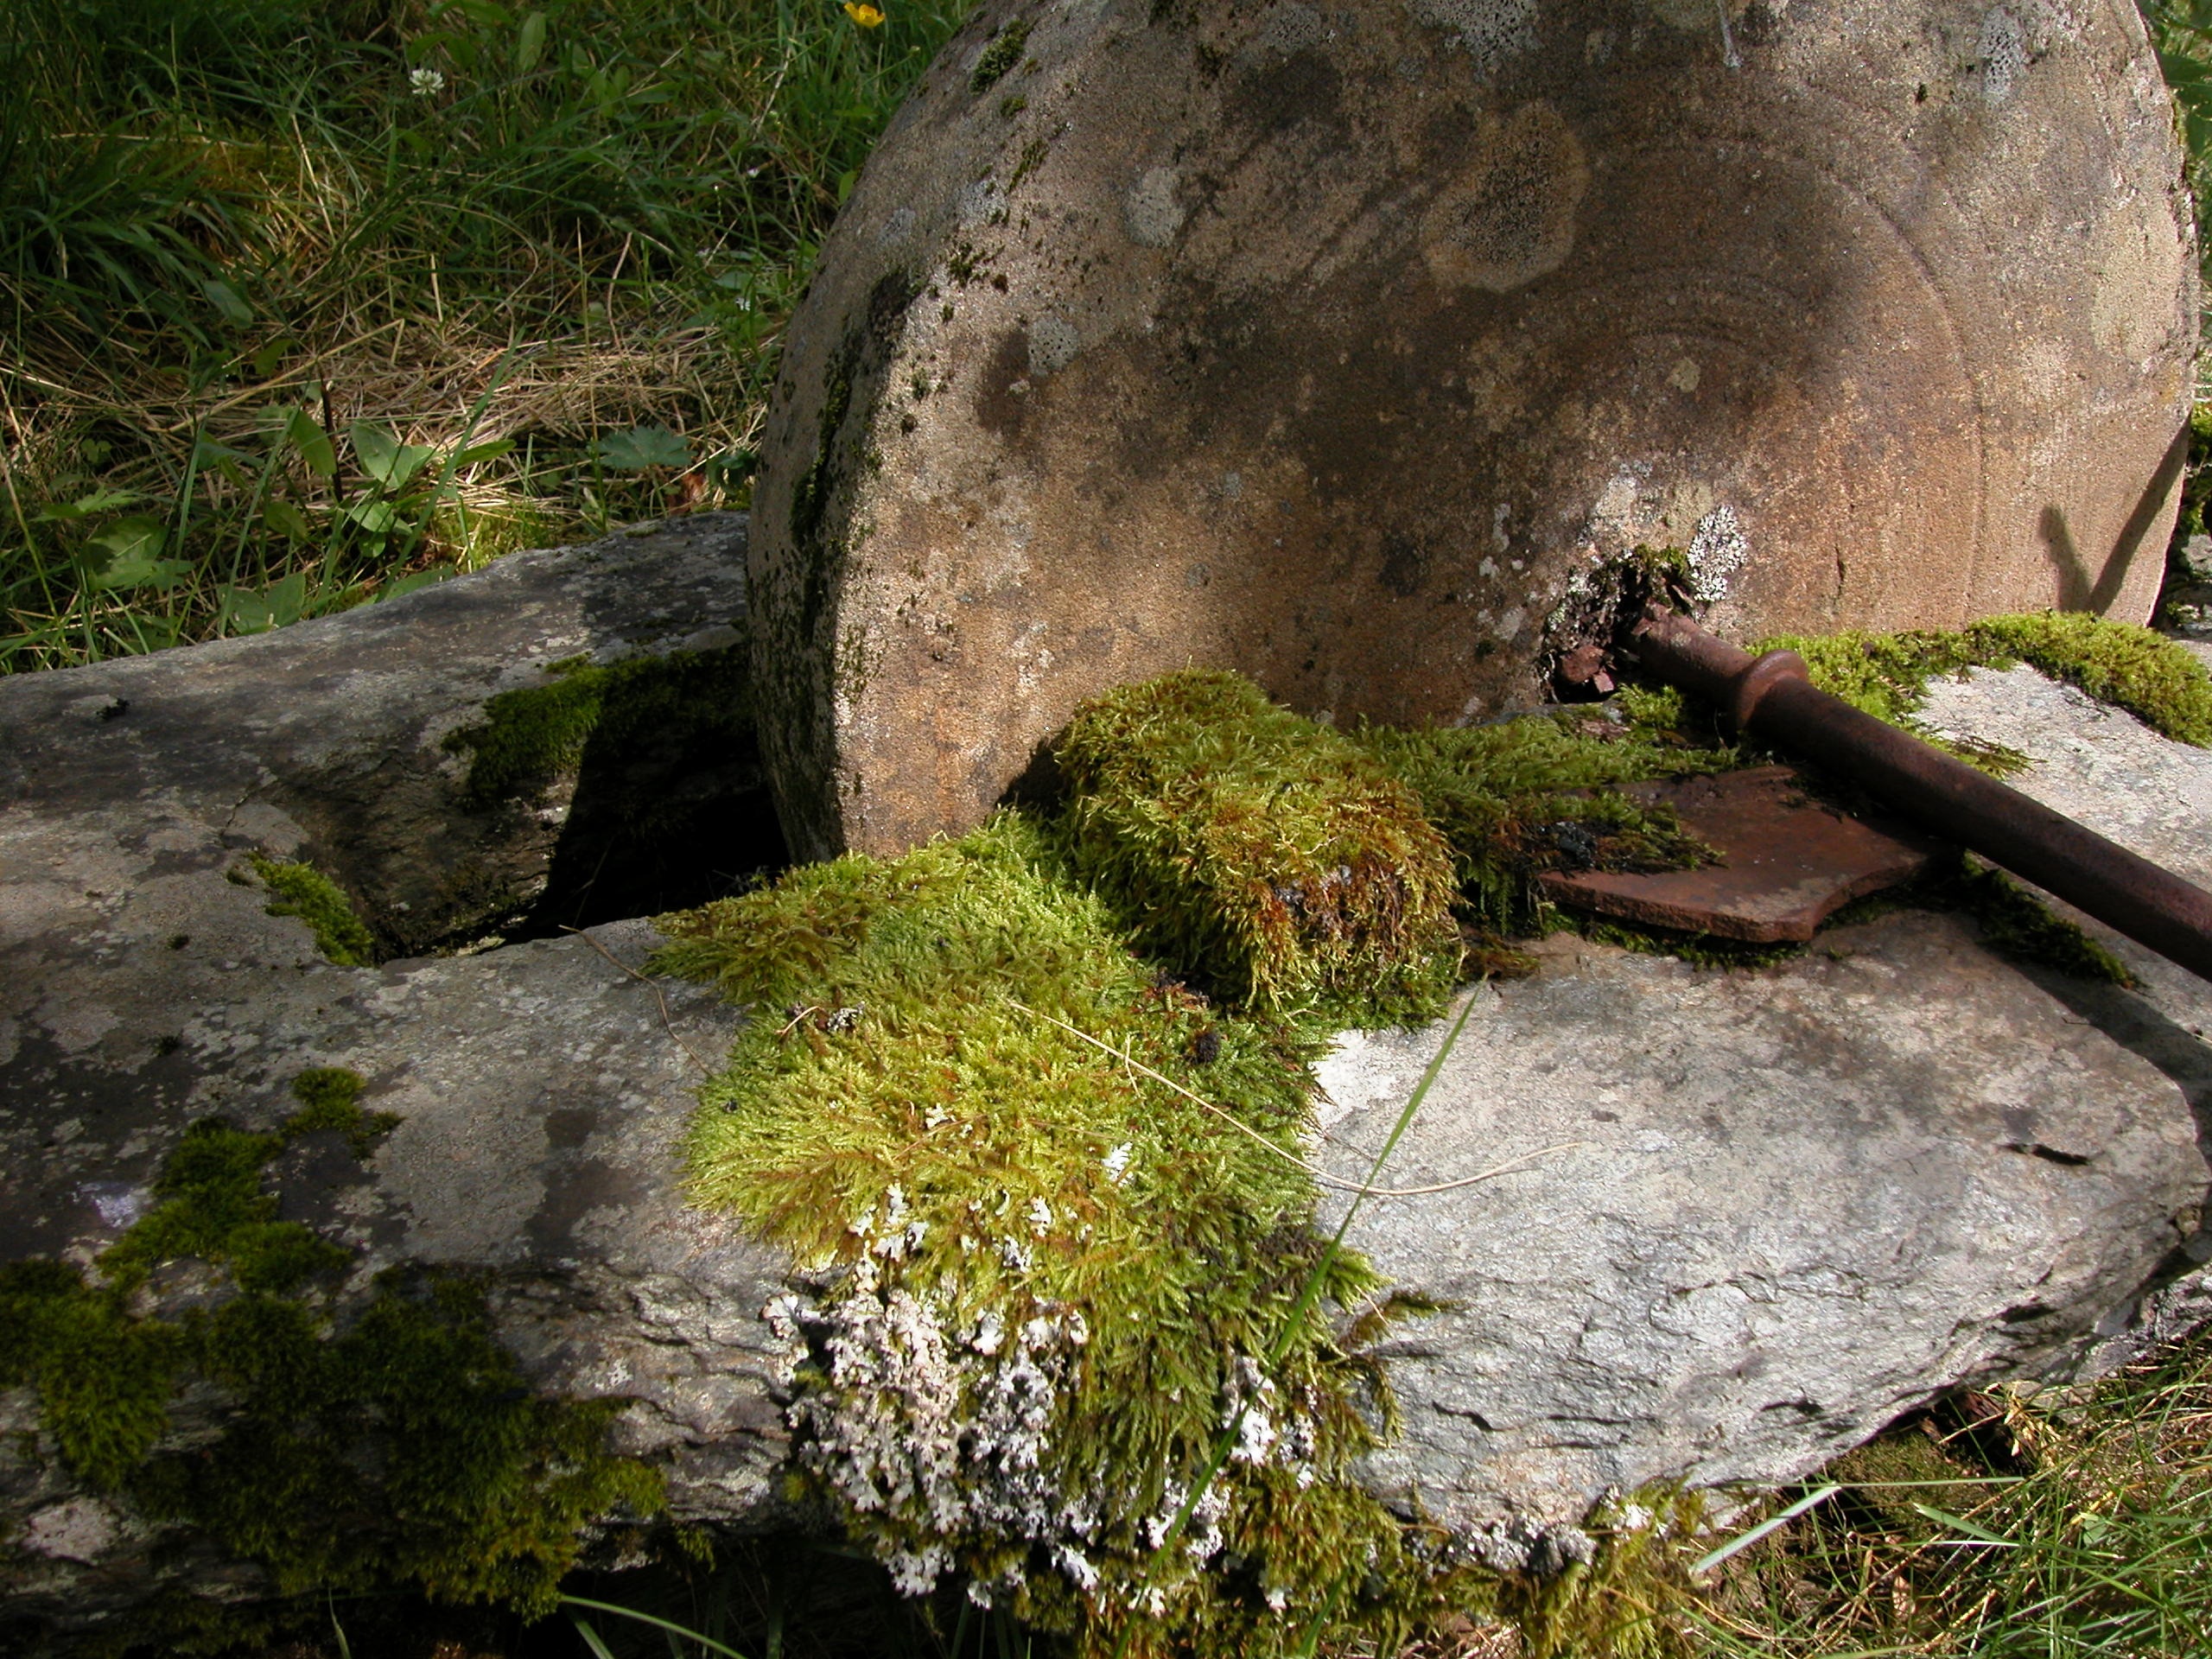
tree, rock, plant, flower, old, stone, moss, pond, stream, jungle, botany, garden, terrain, flora, boulder, water feature, grinding stone